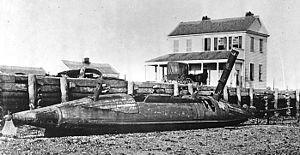
Le CSS David était une vedette lance-torpilles de l'époque de la guerre de Sécession. Le 5 octobre 1863, il réussit partiellement une attaque contre l'USS New Ironsides, puis participa au blocus de Charleston, en Caroline du Sud.